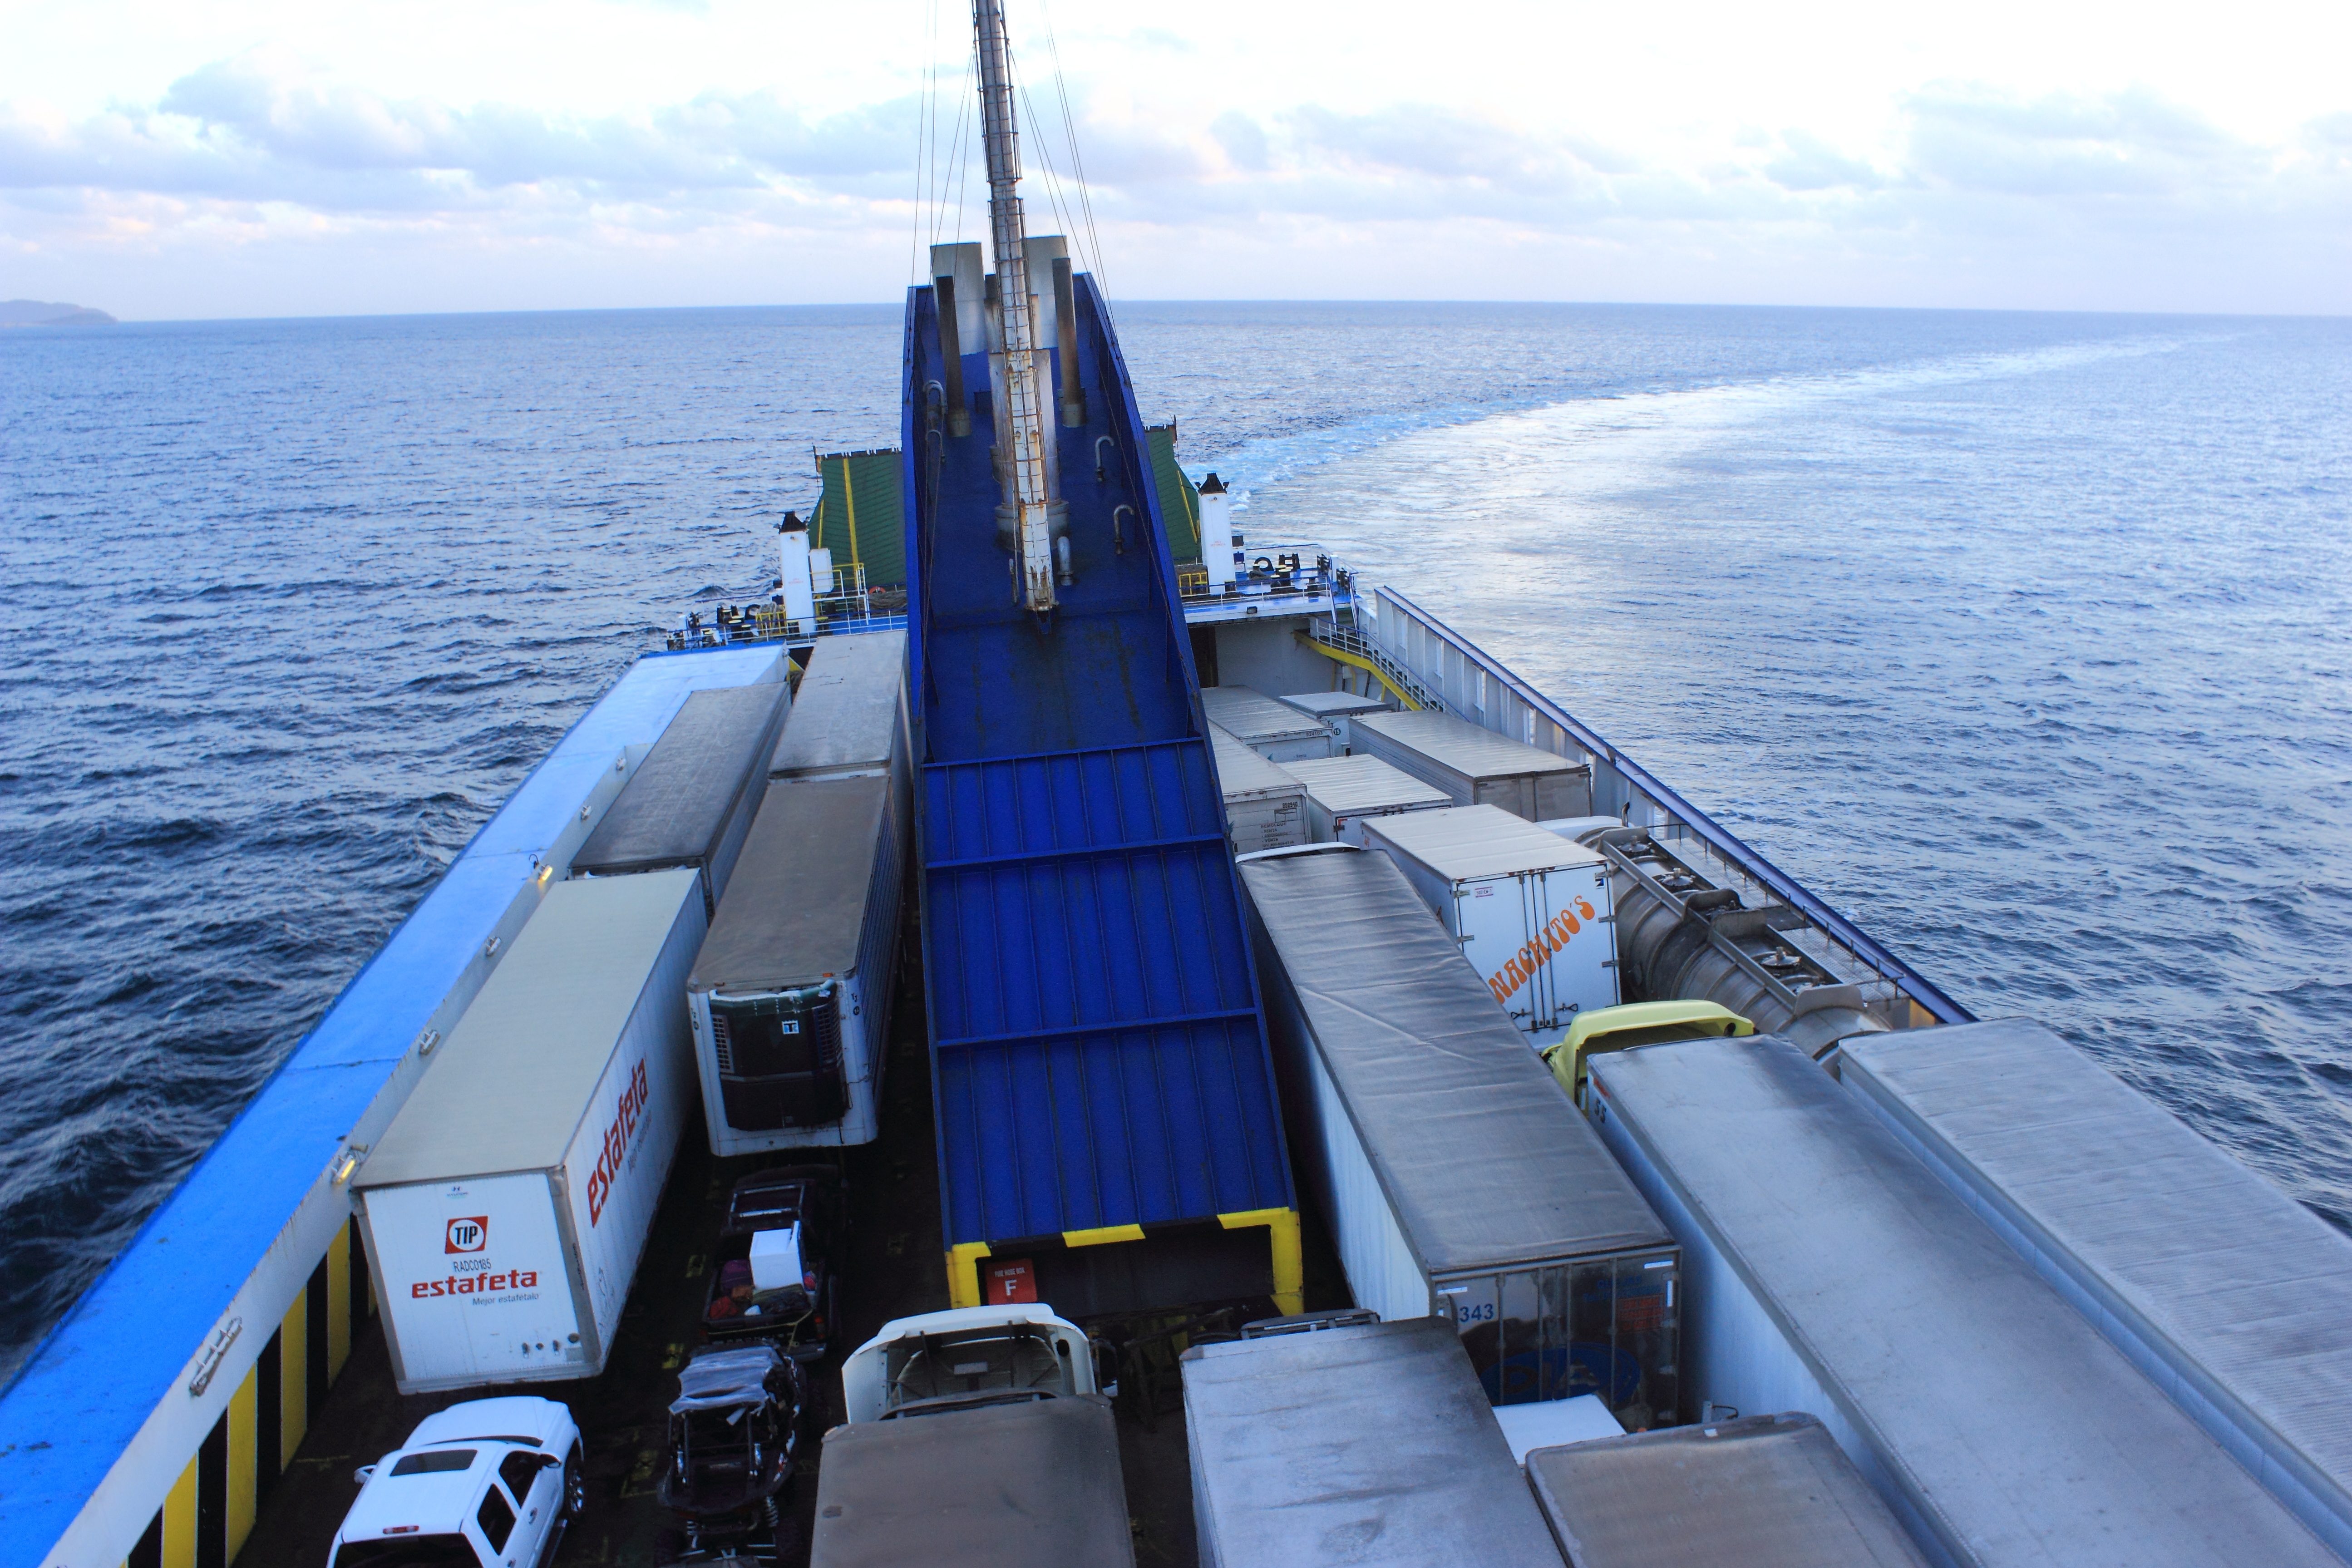
sea, boat, ship, spring, vehicle, mast, yacht, port, ferry, channel, watercraft, passenger ship, freight transport